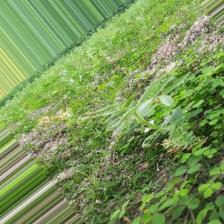
Label: Normal